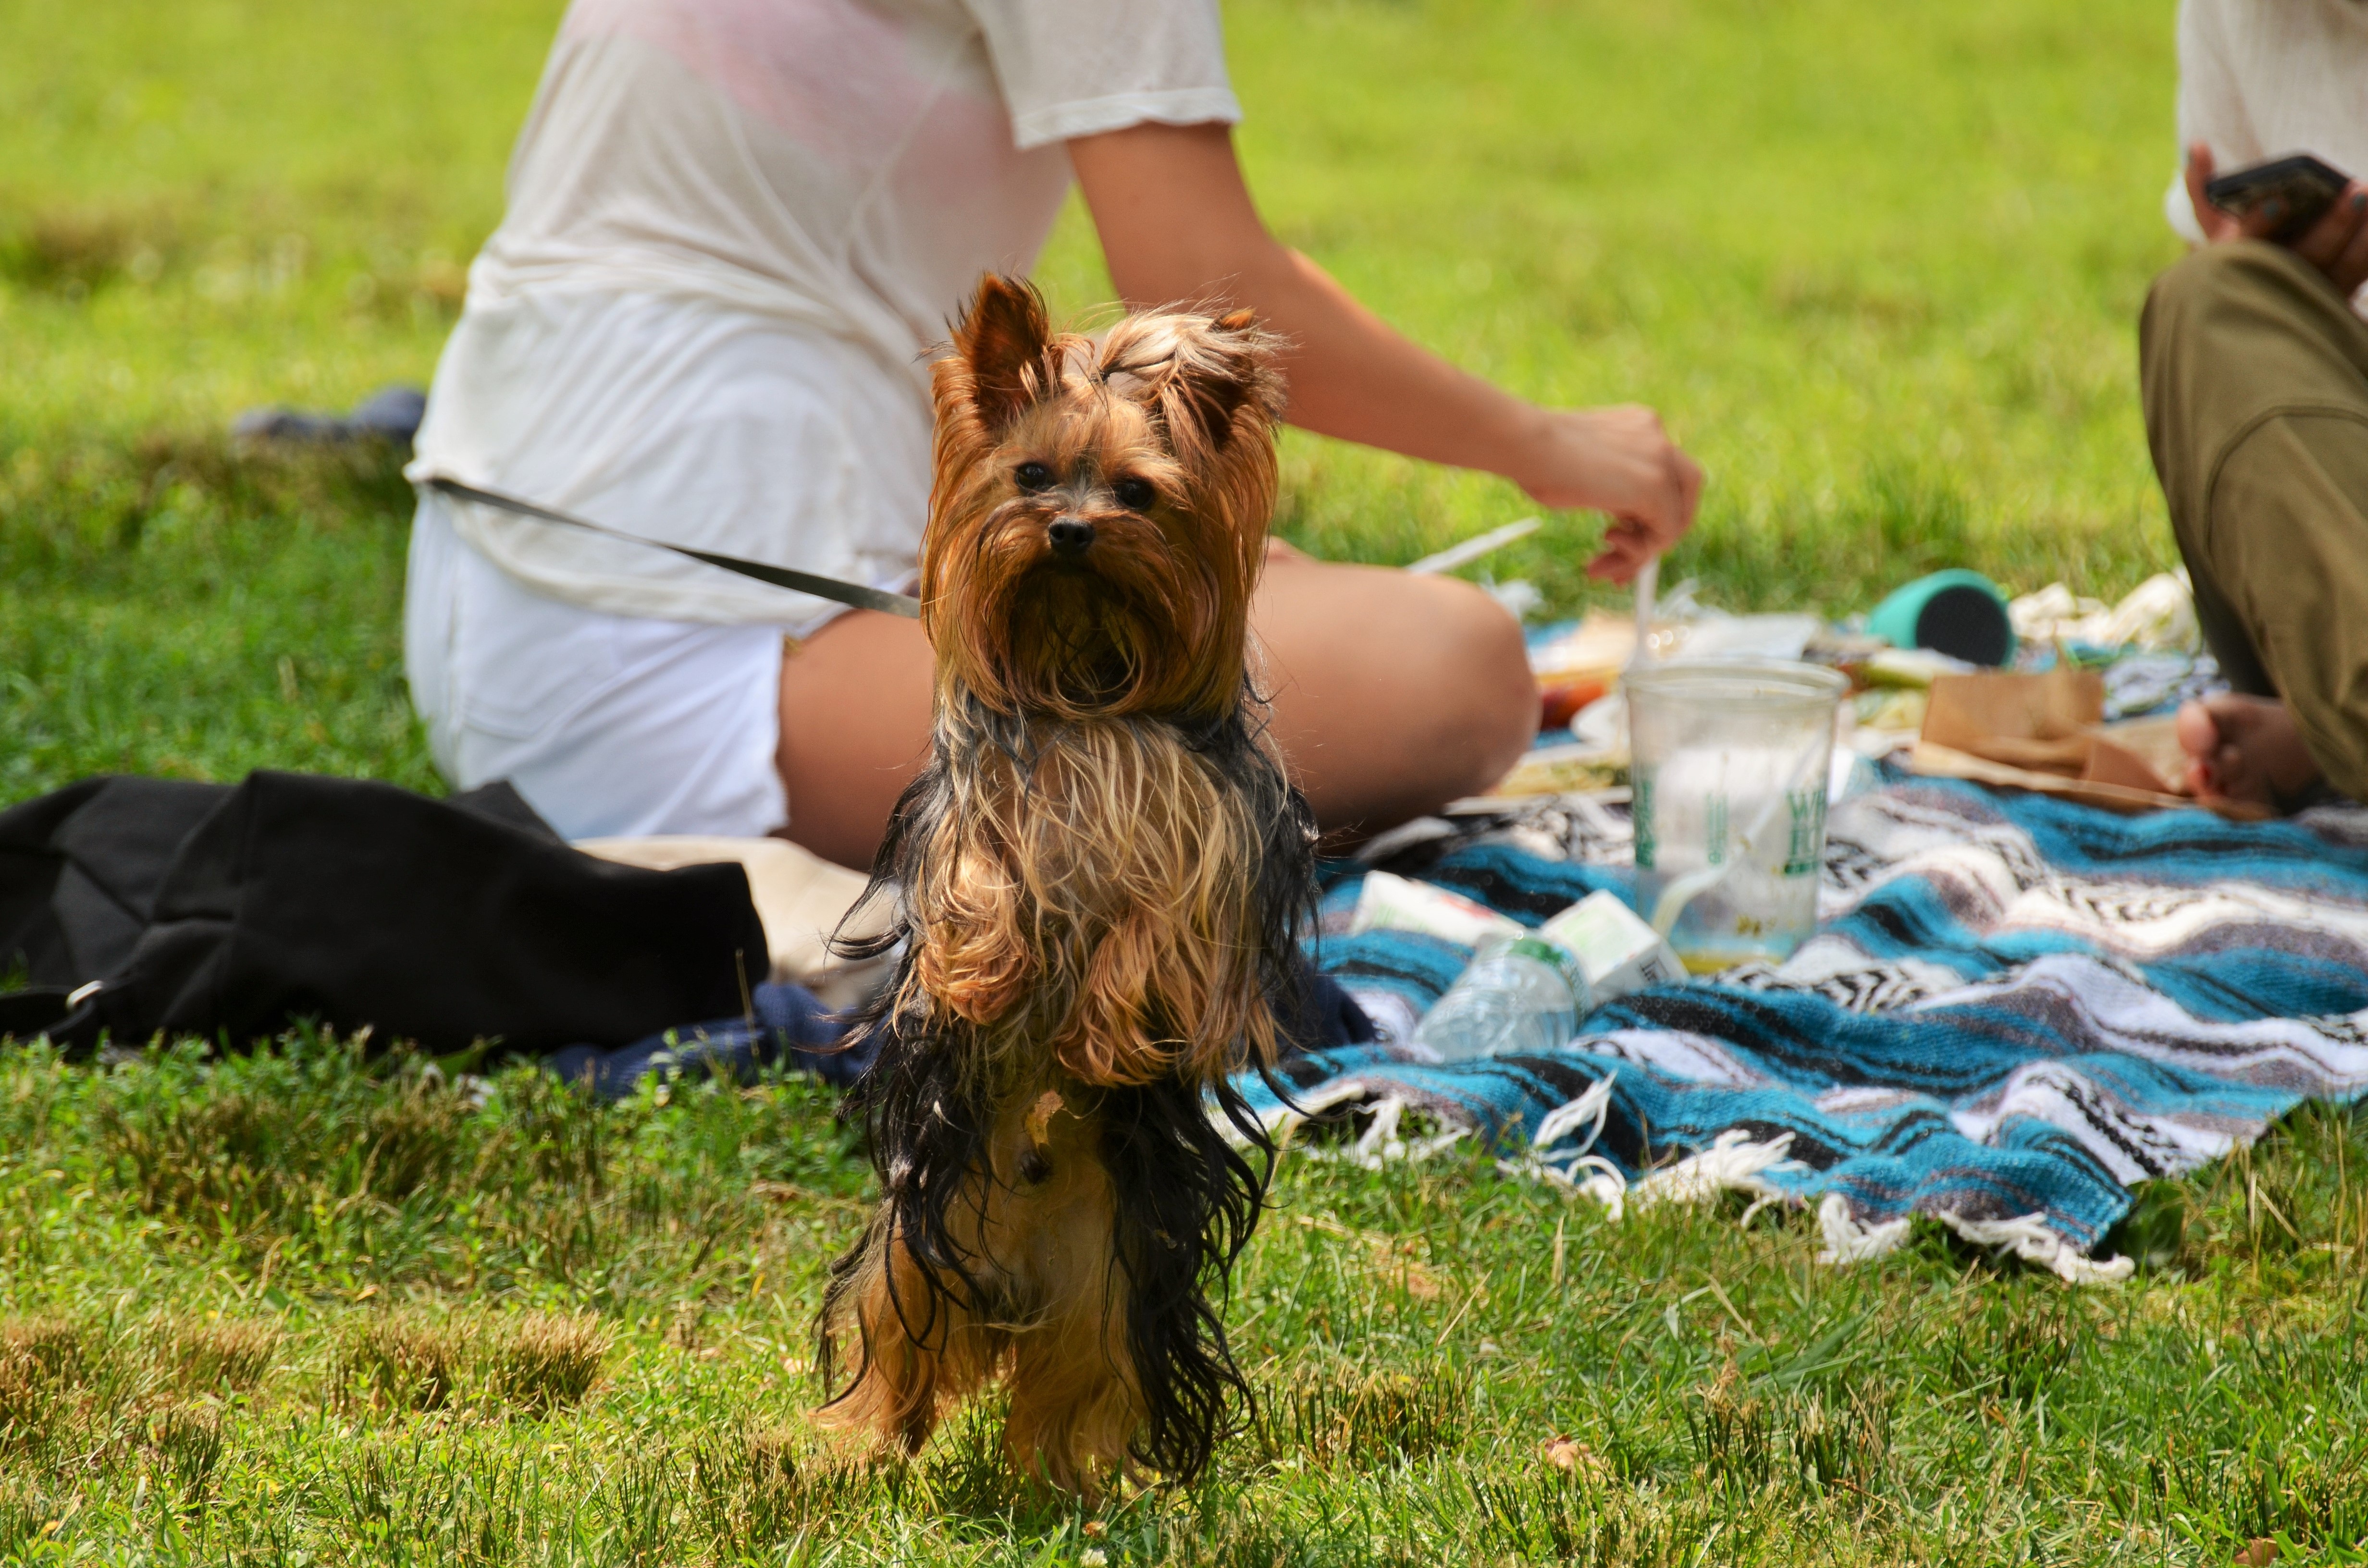
grass, dog, new york, summer, mammal, breakfast, central park, turf, picnic, yorkshire, animals, dog like mammal